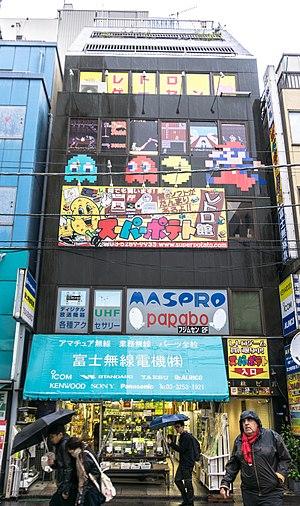
Super Potato est un magasin japonais de jeux vidéo très connu pour son grand choix de jeux anciens. La boutique principale se trouve dans le quartier d'Akihabara à Tokyo mais une seconde se trouve à Osaka. Tandis qu'une partie du magasin est consacrée à de nombreux accessoires liés à la culture des jeux vidéo, comme des figurines, trois de ses étages sont entièrement dédiés à de rares jeux japonais d'anciennes consoles. Le premier est consacré à la console Nintendo et aux jeux PC japonais, le deuxième aux jeux de consoles plus modernes comme la Nintendo 64, la PlayStation, la Sega Saturn, et d'autres consoles dont les portables. Le troisième étage est une petite salle d'arcade. De nombreux journalistes spécialisés dans les jeux vidéo reconnaissent la valeur impressionnante de la collection Nintendo de Super Potato. Alors qu'il est interdit de filmer dans la plupart des magasins d'Akihabara, pour ne pas pouvoir faire de comparatif entre les boutiques, Super Potato est l'un des rares où cela est autorisé.